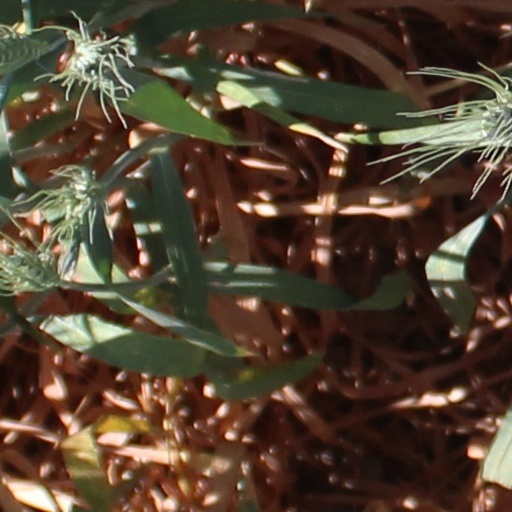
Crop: wheat